Our Lady of the Turks

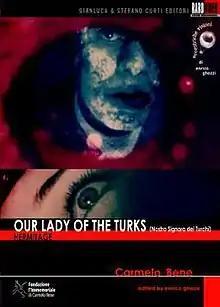

Nostra Signora dei Turchi (internationally released as Our Lady of the Turks) is a 1968 Italian drama film. It is the feature film debut of Carmelo Bene and it is based on a stage play by the same Bene. It won the Special Jury Prize at the 1968 Venice Film Festival.